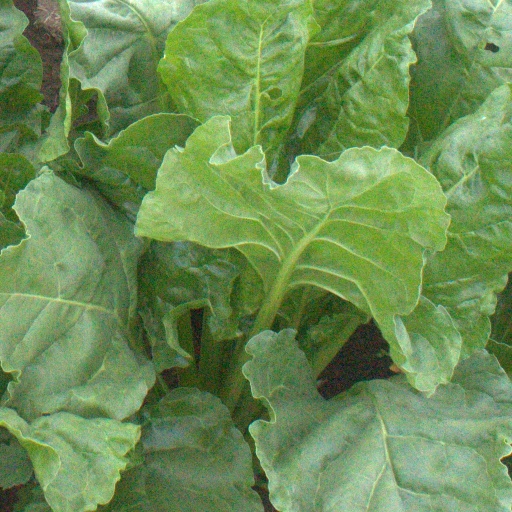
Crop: sugar beet